Evangeline Lydia Emsley

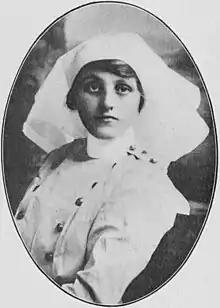
Evangeline Emsley in uniform, from a 1916 publication.

Evangeline Lydia Emsley ARRC (March 1885 – February 21, 1967), sometimes written as Lydia Evangeline Emsley, was a Canadian nurse who was decorated for her service as a member of the Royal Canadian Army Medical Corps during World War I.